Montreal West High School

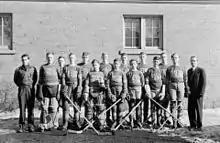
Montreal West High School Junior Hockey Team in 1941

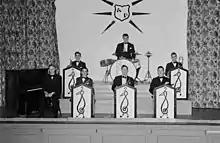
Montreal West High School Dance Band in 1941

It originally opened as the Aberdeen School of Coteau Saint-Pierre, or Aberdeen School, in a two-story school erected in 1894 that housed 200 students on Easton Avenue in Montreal West. The school was often used for social functions, public meetings, and council meetings until the Montreal West Town Hall was built in 1910.